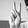
ASL letter: V